Rocket propellant

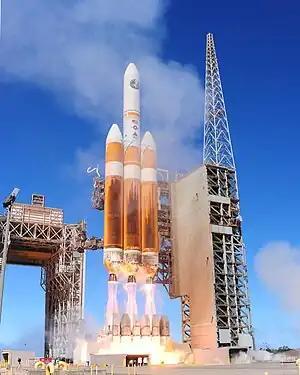
A Delta IV Heavy during liftoff. The rocket is launched using liquid hydrogen and liquid oxygen cryogenic propellants.

Rocket propellant is used as reaction mass ejected from a rocket engine to produce thrust. The energy required can either come from the propellants themselves, as with a chemical rocket, or from an external source, as with ion engines.